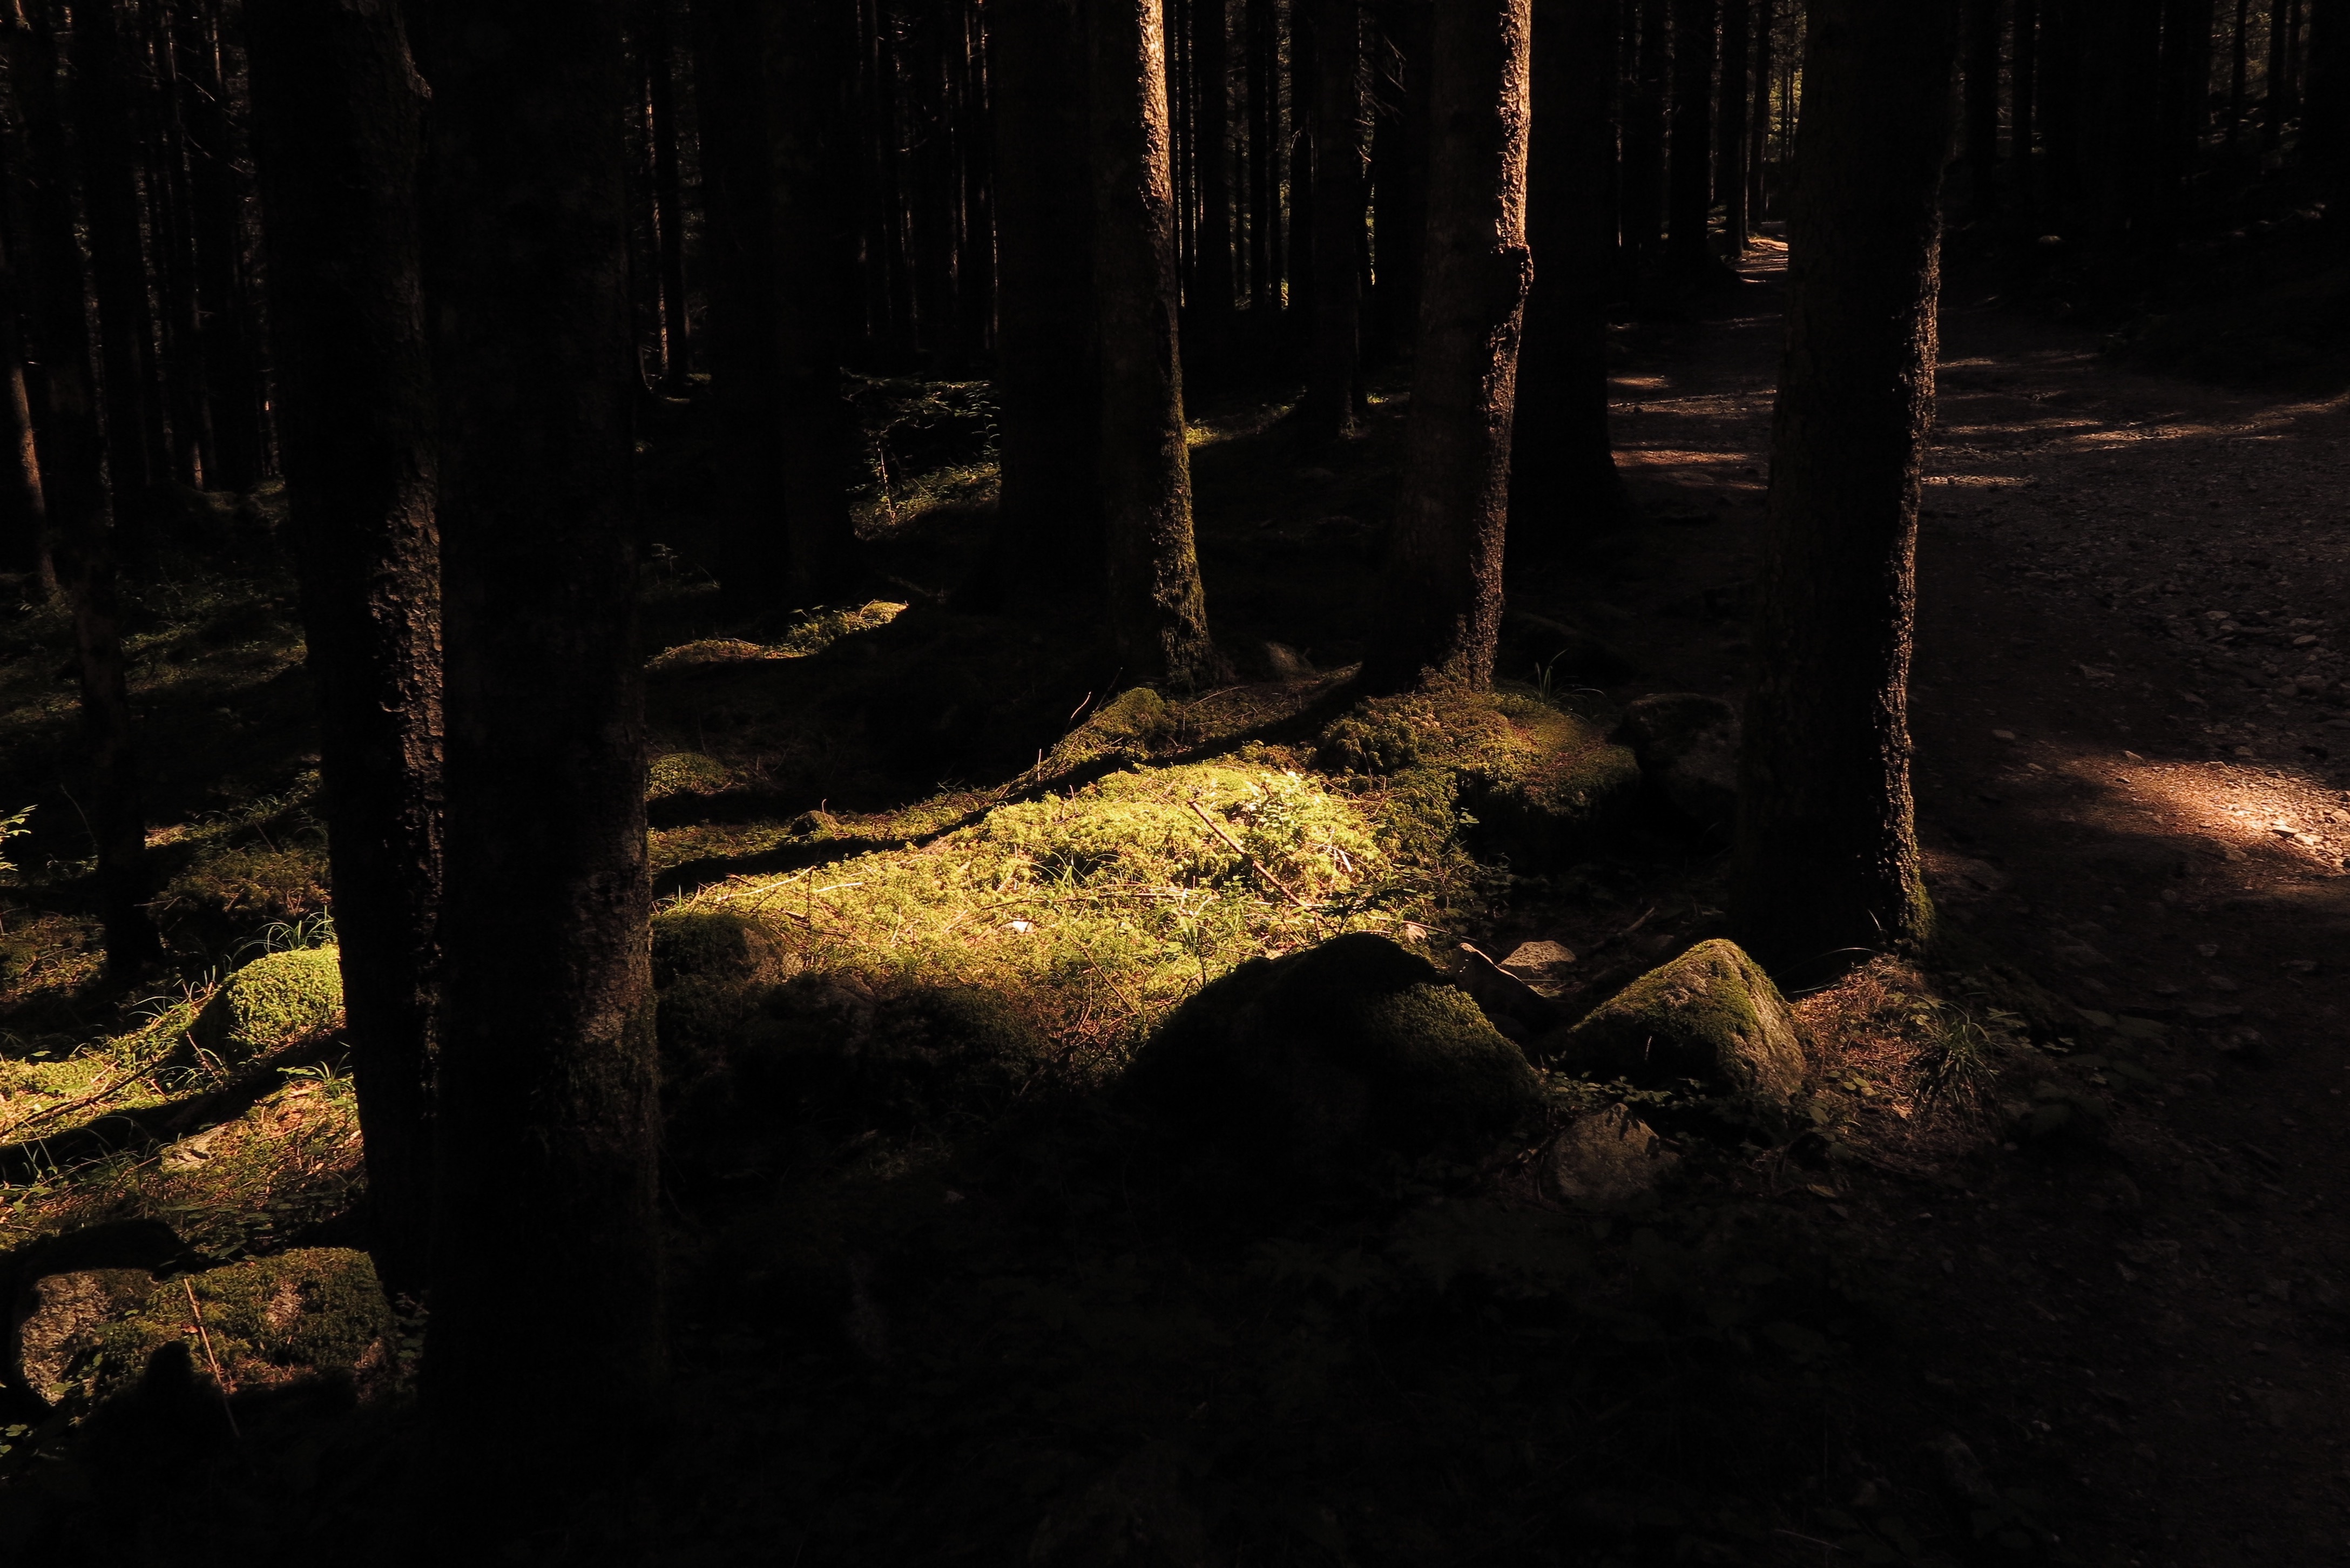
tree, nature, forest, wilderness, light, plant, night, sunlight, leaf, autumn, darkness, woodland, habitat, natural environment, geographical feature, woody plant